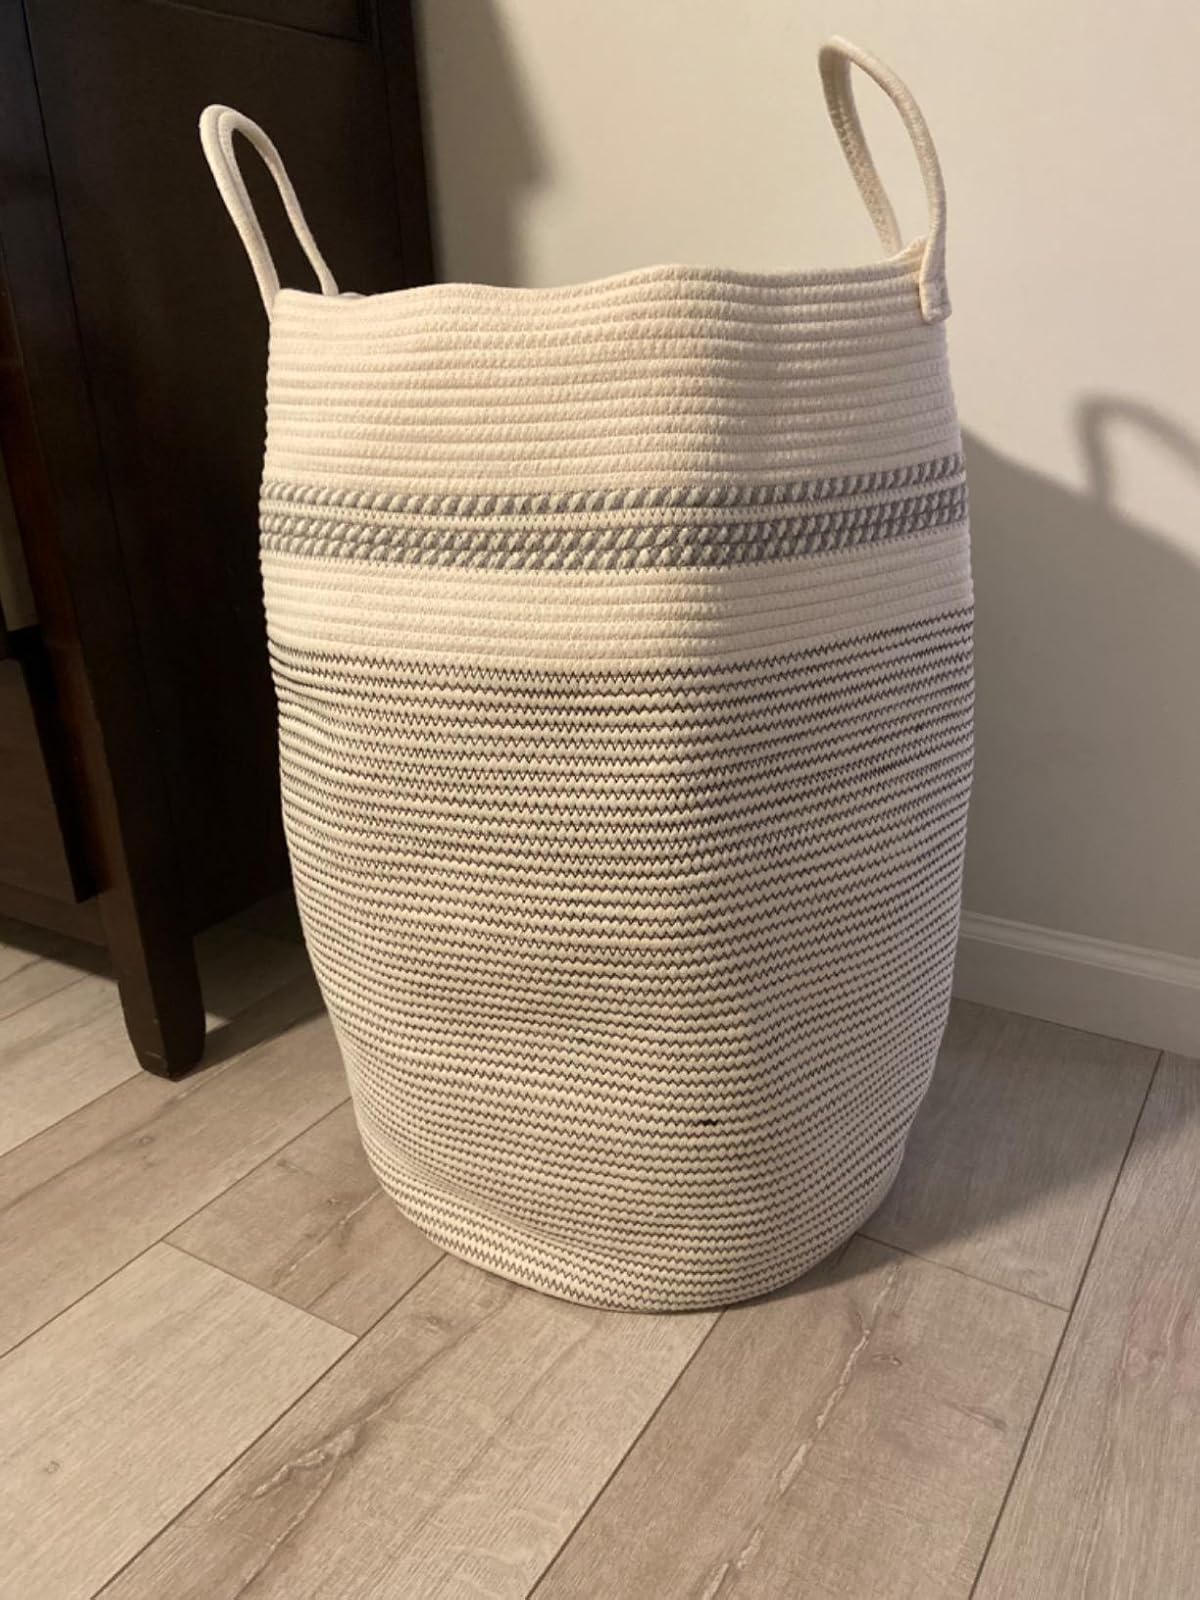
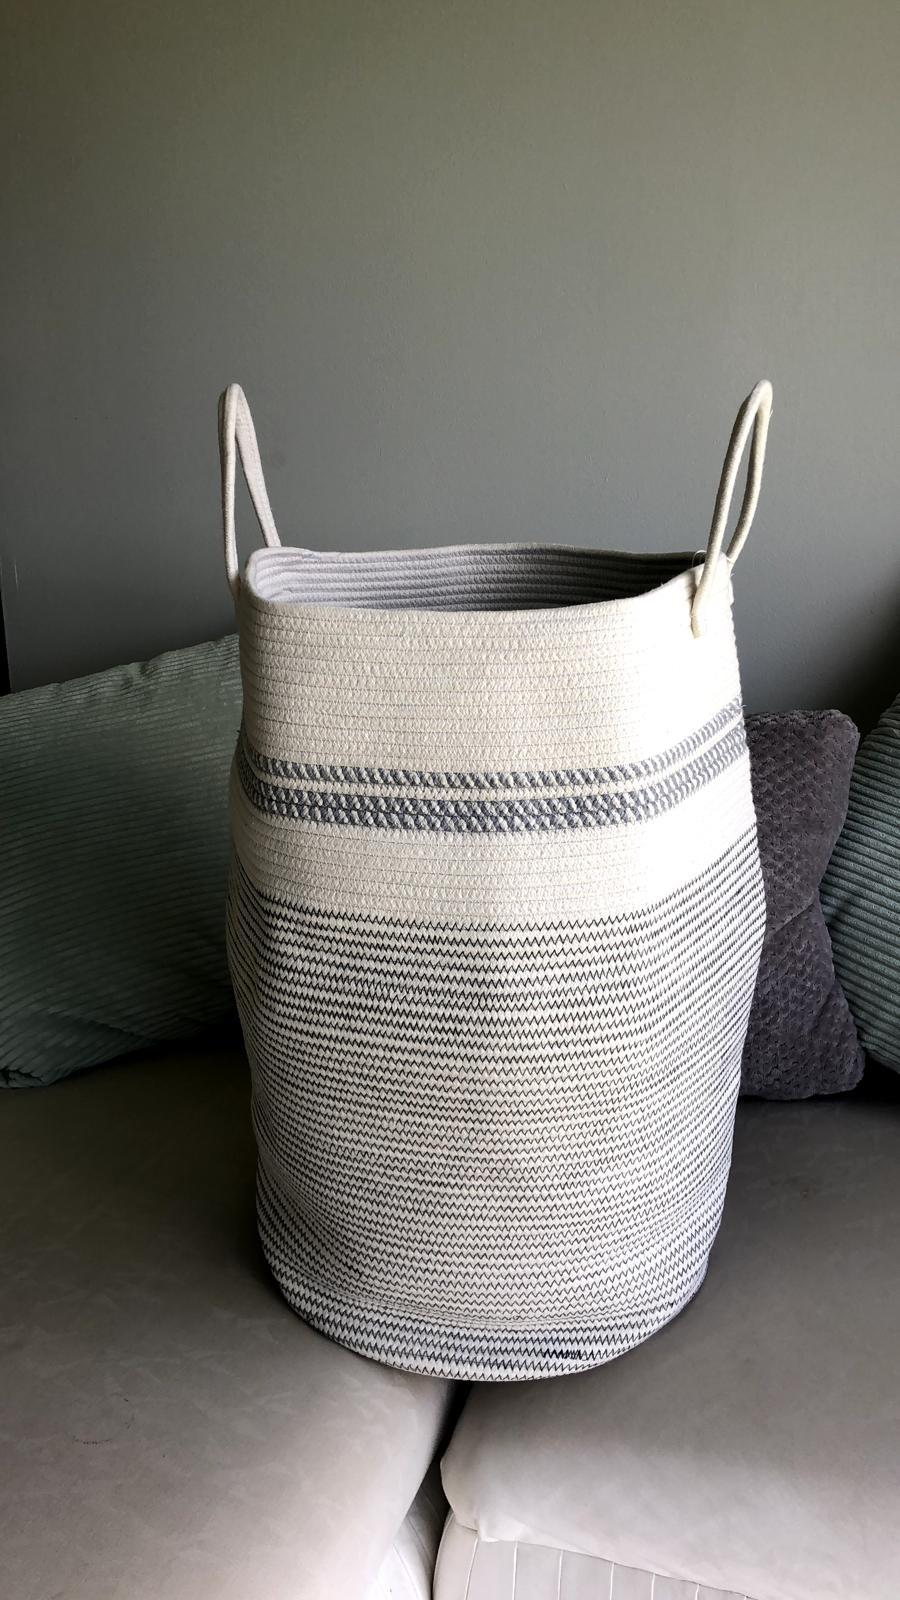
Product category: items_hamper
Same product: yes